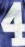
Number: 4